Johann Kremenezky

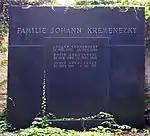
Grave of Kremenezky

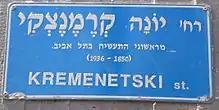
Kremenetzki Street, Tel Aviv

In 1930, he was awarded the Wilhelm Exner Medal On 20 June 1956 a street was named after him in Vienna, called Kremenetzkygasse.